Tex36

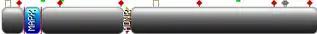

Based on conservation through multiple sequence alignments and multiple secondary structure prediction algorithms, TEX36 is composed of 4 alpha helices and 5 beta strands.